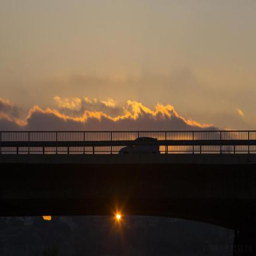
vehicles cross the bridge at sunset .